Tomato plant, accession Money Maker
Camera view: vertical (180 deg); turntable rotation: 0 degrees
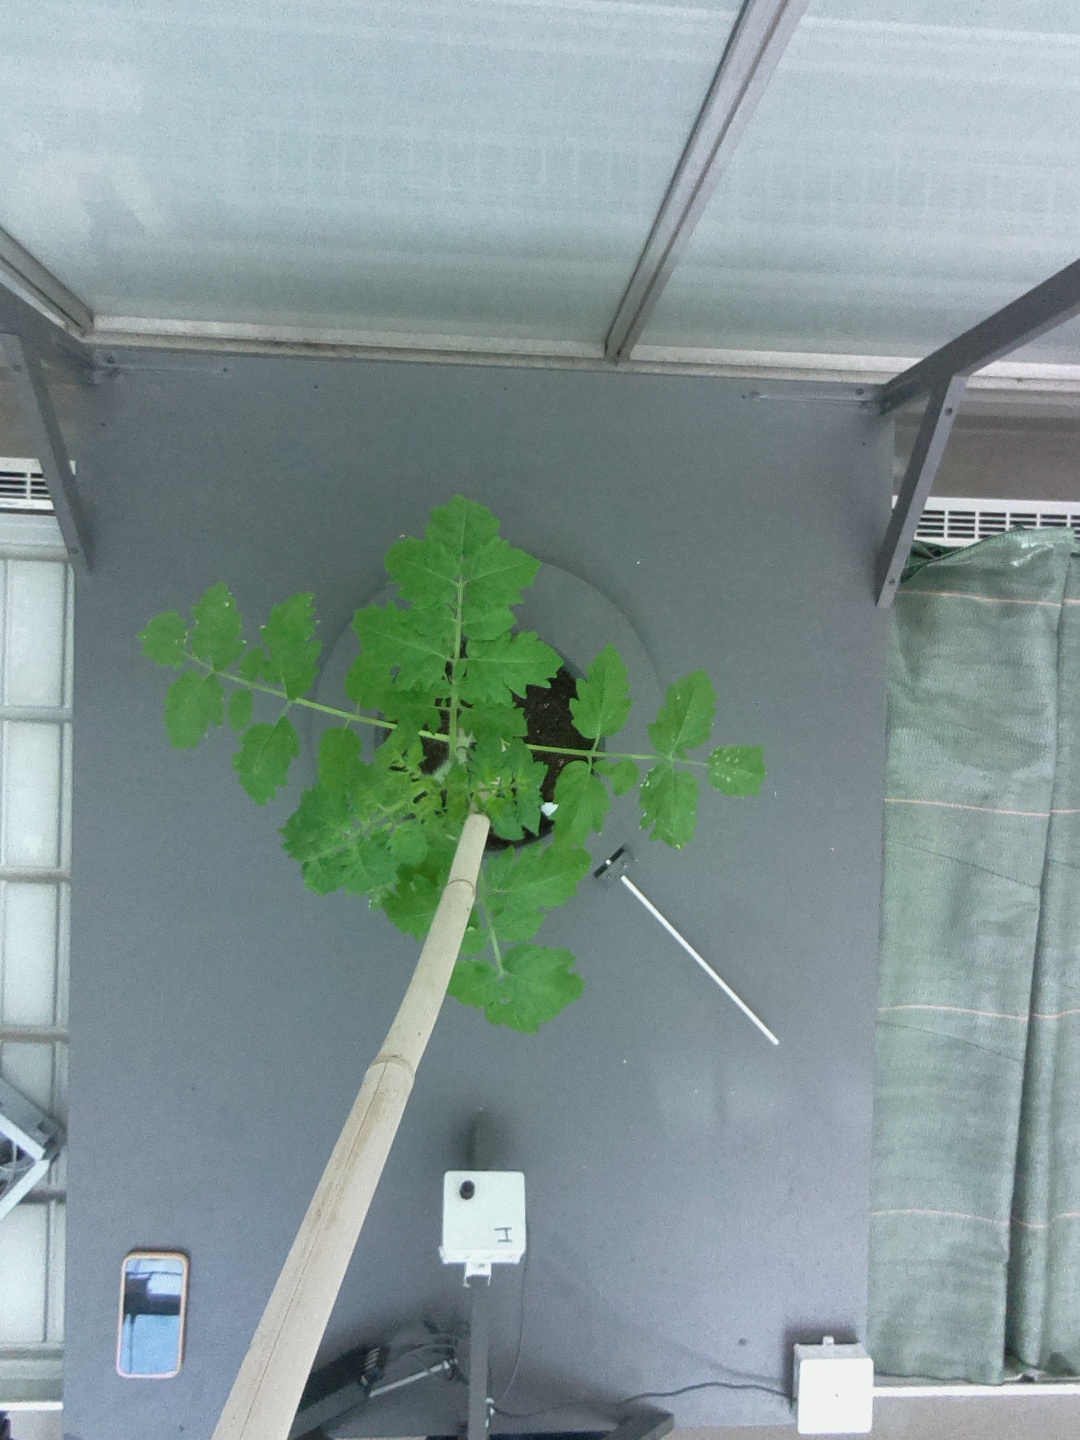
BBCH growth stage 13: 6 of true leaves visible